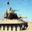
Label: tank